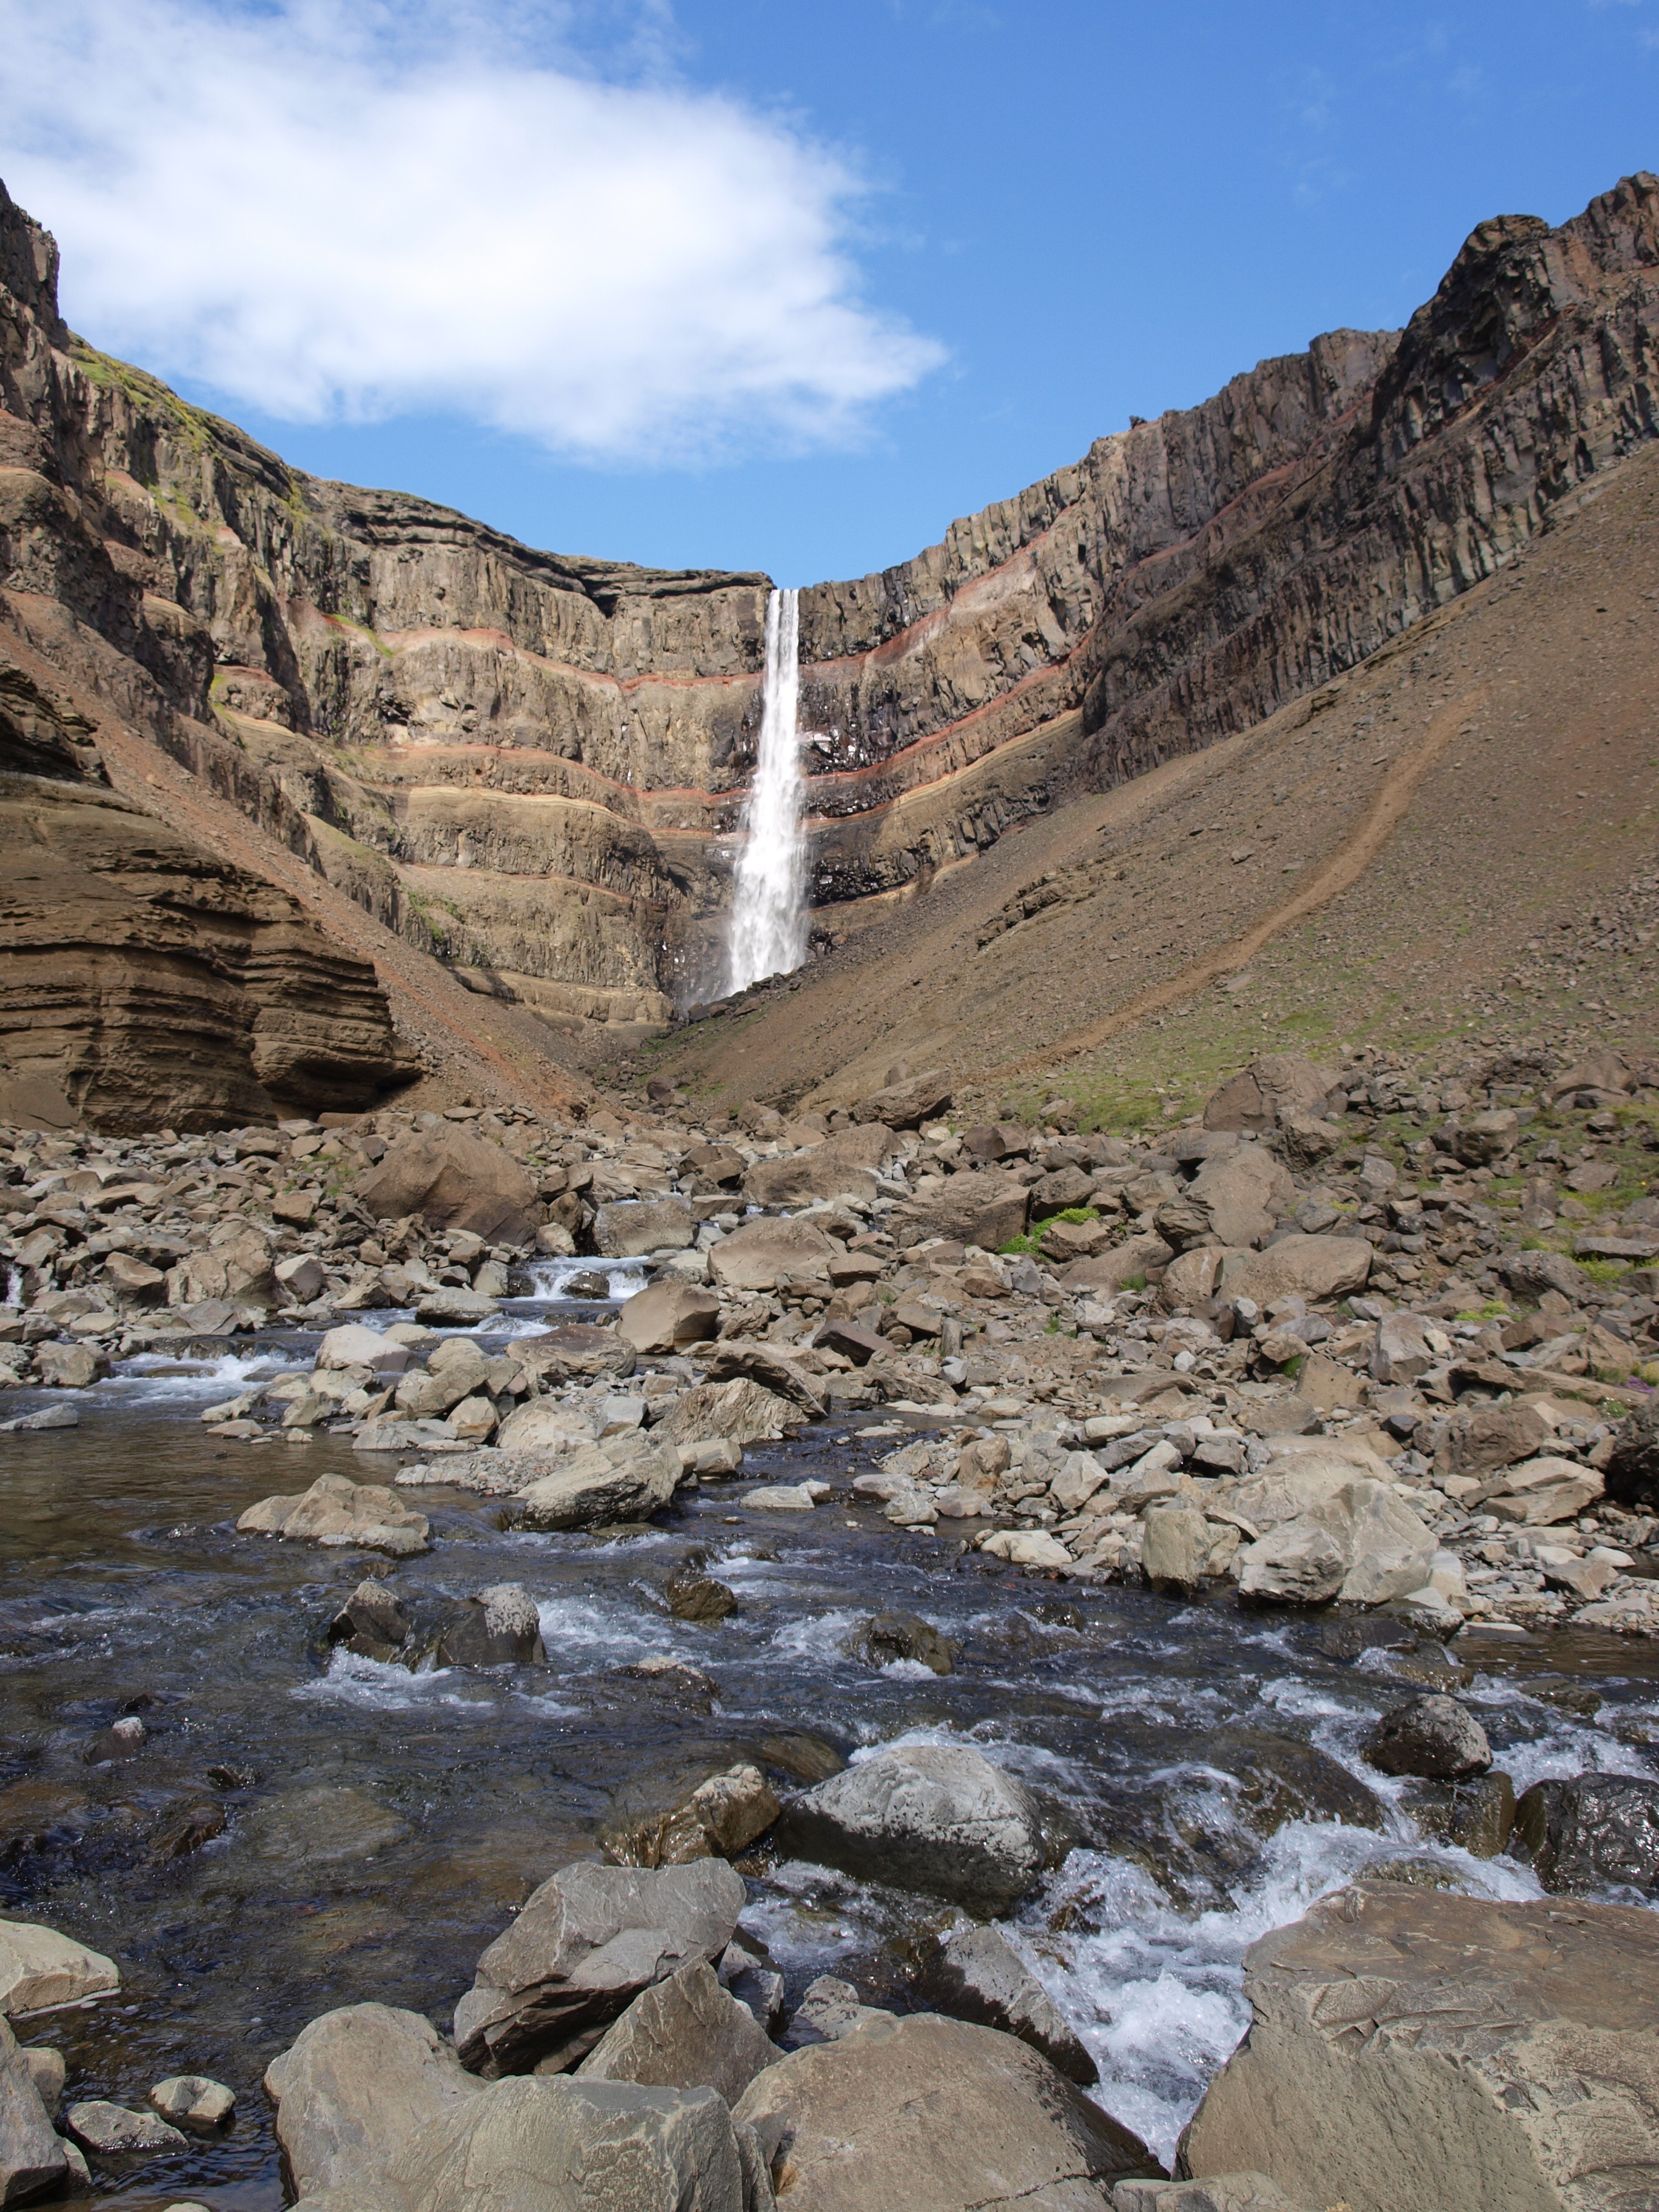
landscape, rock, waterfall, wilderness, walking, mountain, trail, adventure, valley, mountain range, formation, cliff, iceland, canyon, terrain, national park, ridge, geology, badlands, plateau, wadi, landform, svartifoss, geographical feature, mountainous landforms